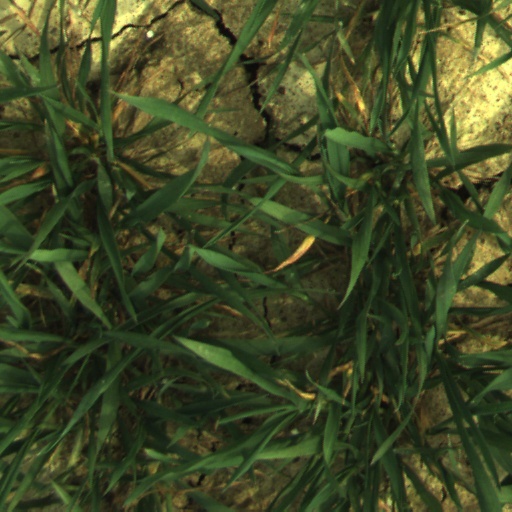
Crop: wheat